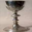
Label: cup